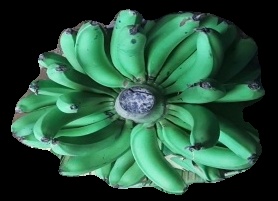
Variety: pachbale
Grade: grade1